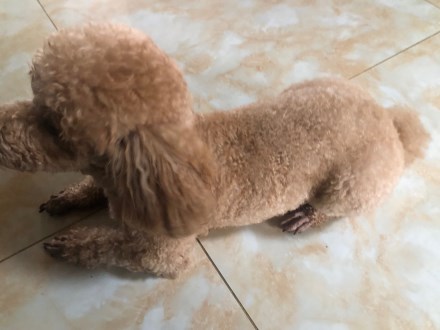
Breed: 7449-n000128-teddy